2013–14 Michigan Wolverines men's basketball team

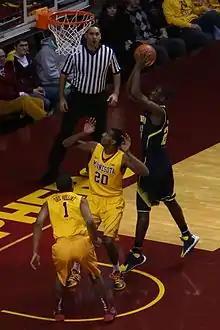
Caris LeVert was an All-Big Ten honoree.

Stauskas was one of four Big Ten players (with Keith Appling, Gary Harris and Roy Devyn Marble) named to the 30-man Naismith College Player of the Year midseason watchlist, and John Beilein was one of ten finalists for the United States Basketball Writers Association's Henry Iba National Coach of the Year Award. Stauskas and Harris were two of 15 finalists for the John R. Wooden Award.